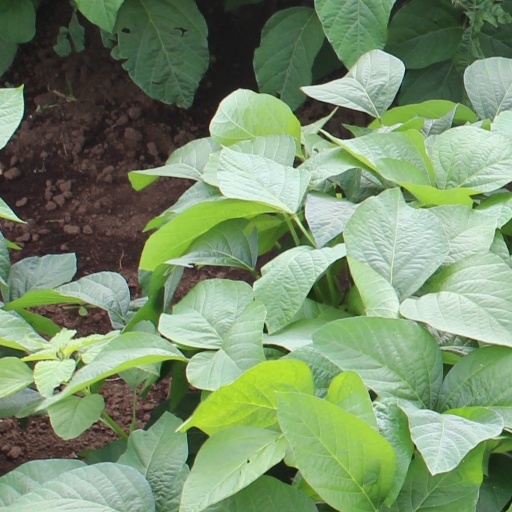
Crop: soybean